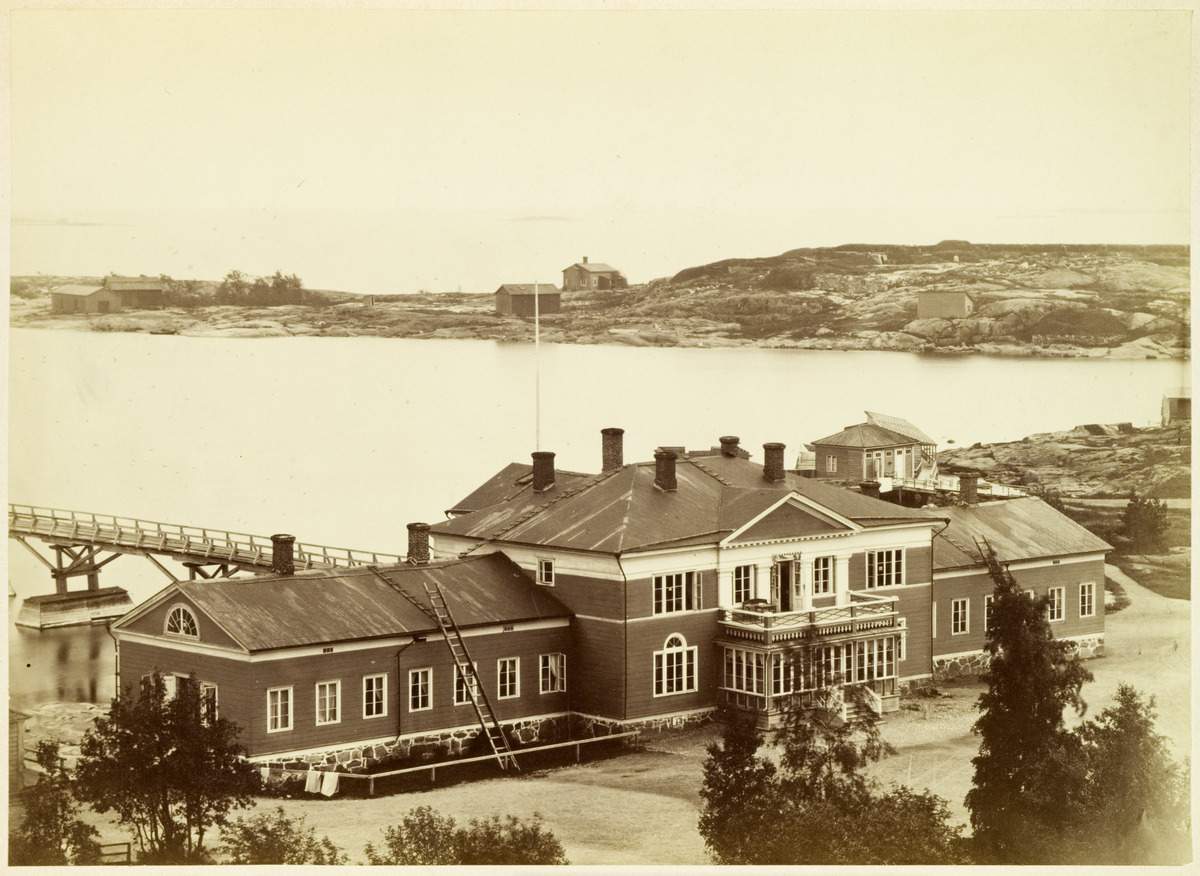
Vuonna 1838 valmistunut Ullanlinnan kylpylaitos, taustalla Harakka
sisällön kuvaus: Vuonna 1838 valmistunut Ullanlinnan kylpylaitos, taustalla Harakka. mustavalkoinen
Kuvaaja: Hoffers, Eugen, valokuvaaja
Ajankohta: kuvausaika 1870 -luku mahd
Paikka: Suomi, Uusimaa, Helsinki, Kaivopuisto Helsinki
Aiheet: kylpylät, puurakennukset, puistot, puut, kalliot, merivesi, saaret, osuustoiminta